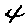
Label: 4